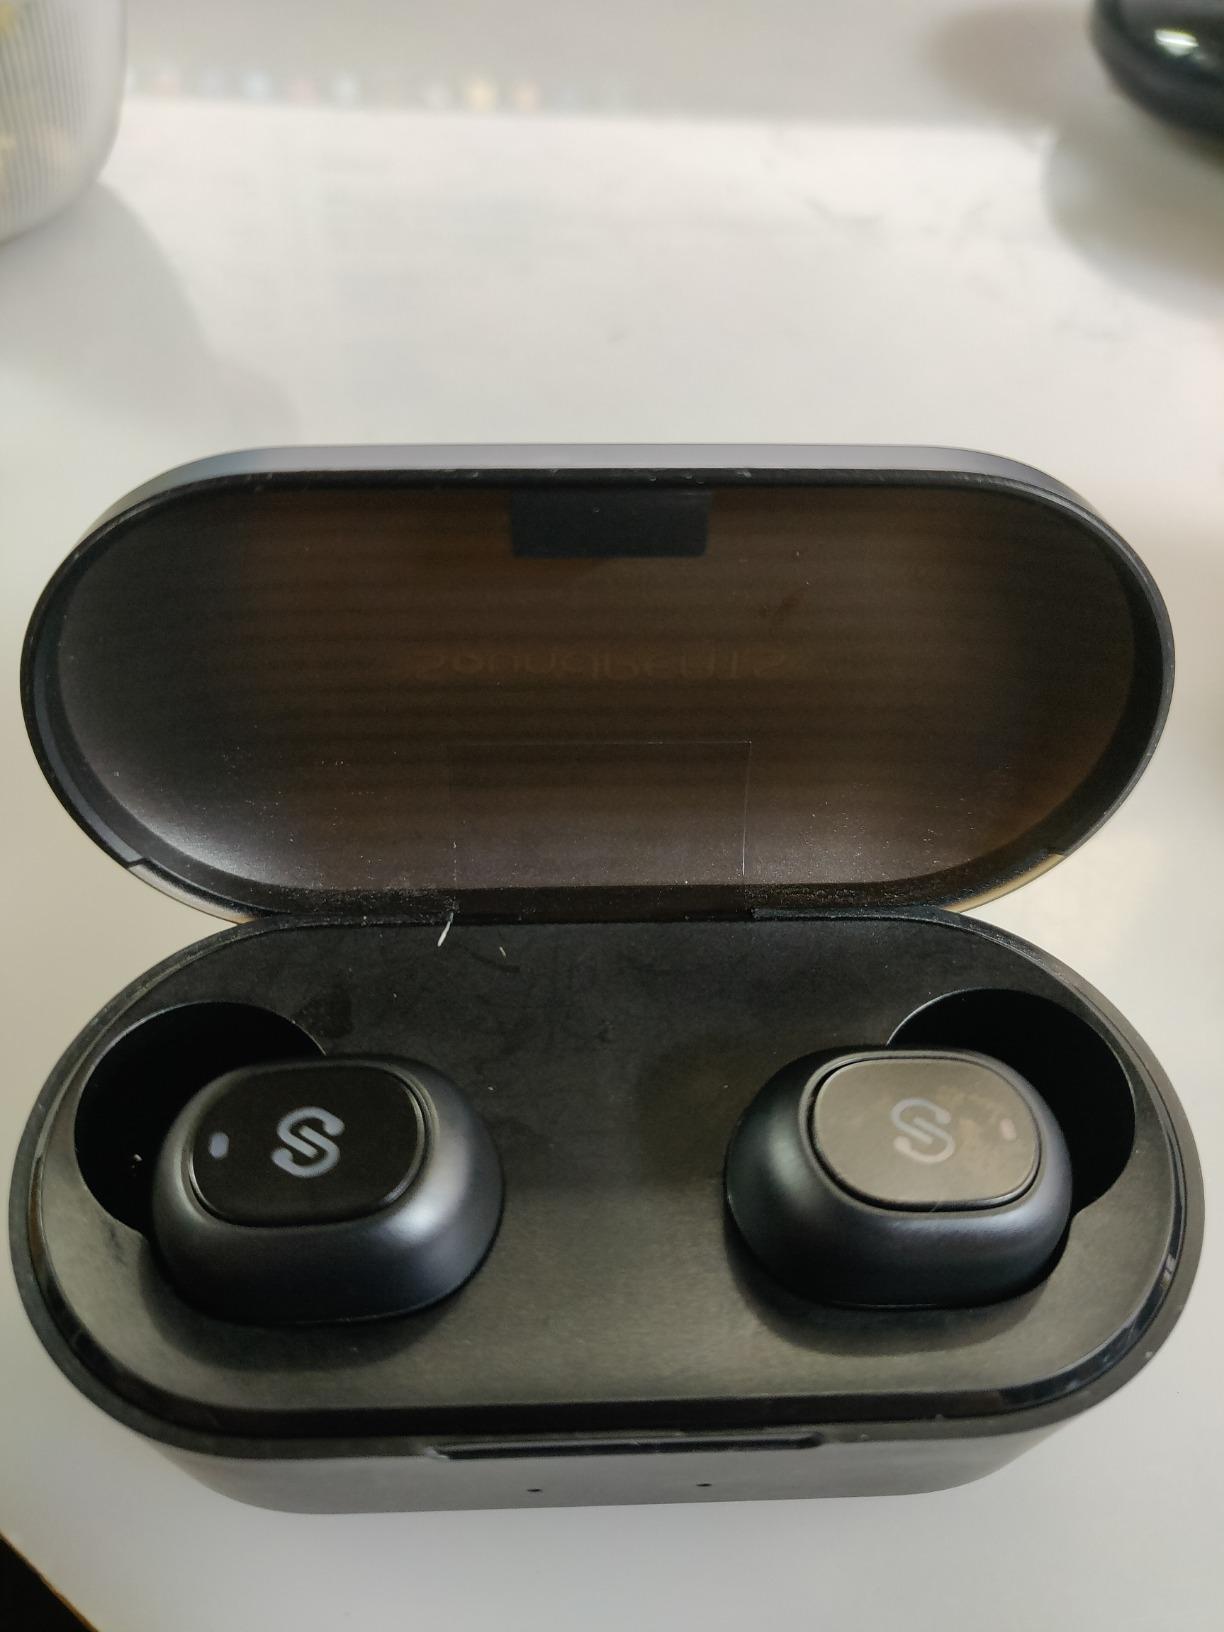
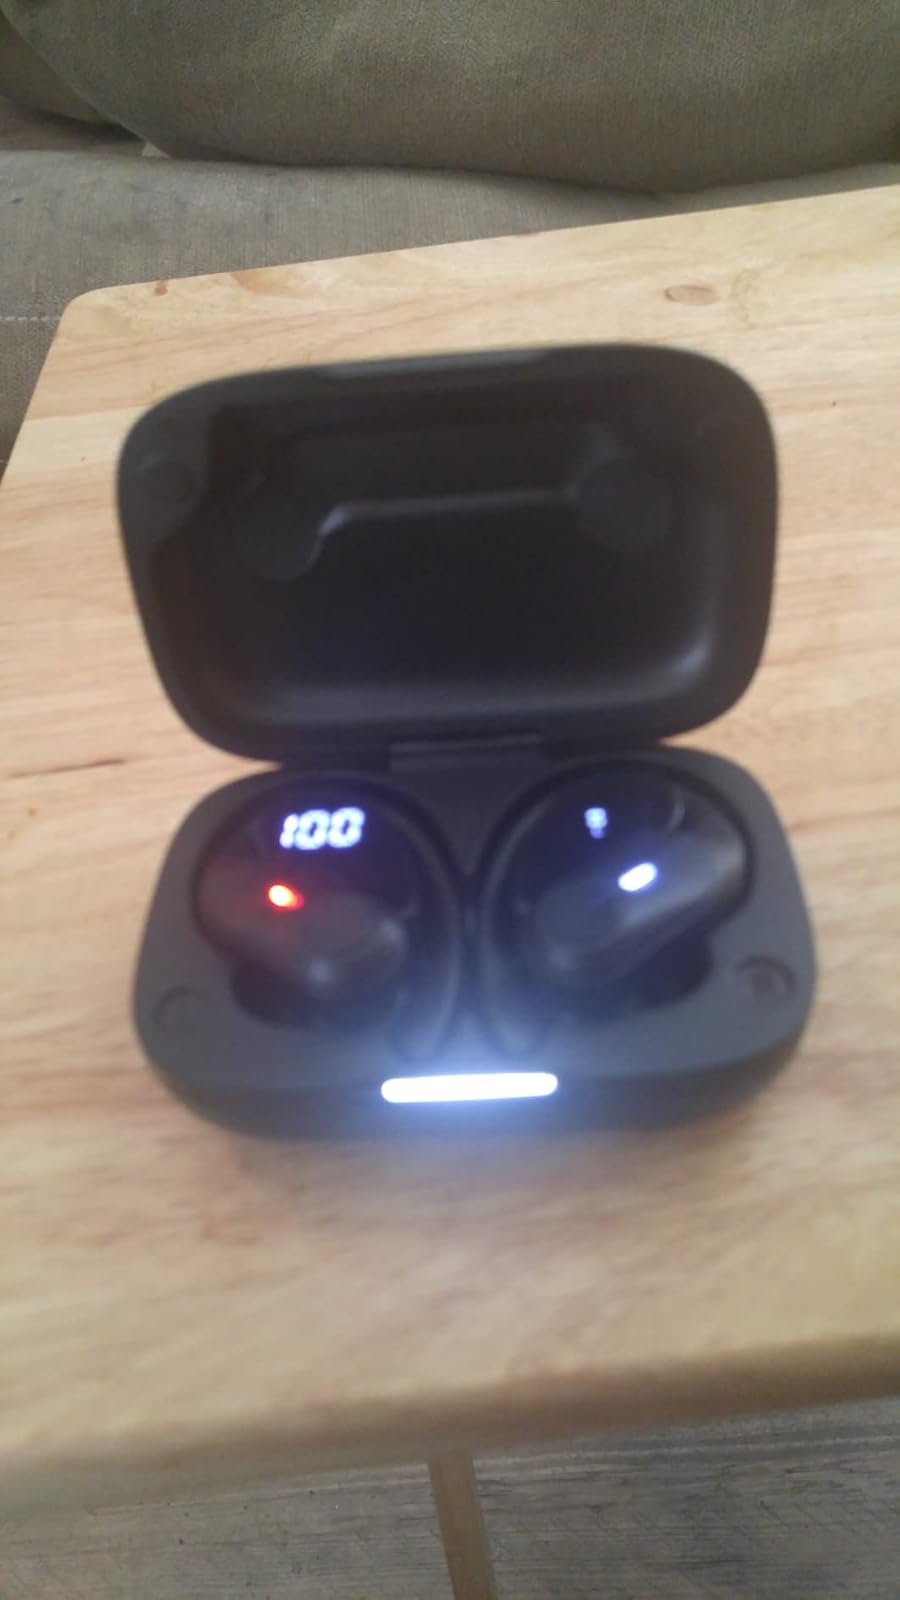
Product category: earbuds
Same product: no